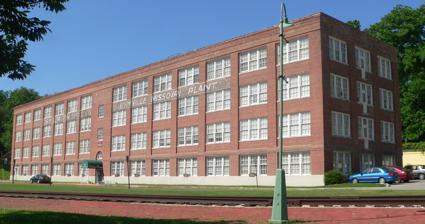
Building: Hamilton-Brown Shoe Company Building
Country: United States of America
Year built: 1919
United States historic place Hamilton-Brown Shoe Company Building U.S. National Register of Historic Places Hamilton-Brown Shoe Company Building, June 2015 Show map of Missouri Show map of the United States Location First St., Boonville, Missouri Coordinates 38°58′29″N 92°45′0″W / 38.97472°N 92.75000°W / 38.97472; -92.75000 Area less than one acre Architectural style Early 20th Cen. Industrial MPS Boonville Missouri MRA NRHP reference No. 82005305 Added to NRHP March 16, 1990 Hamilton-Brown Shoe Company Building , now the Selwyn Place Apartments , is a historic factory building located at Boonville , Cooper County, Missouri . It was built in 1919 by the Hamilton-Brown Shoe Company , and is a four-story, rectangular brick industrial building with a flat roof.  The roof is framed by a corbelled parapet capped with tile coping.  The building features a five-story elevator tower and four-story tower which housed restrooms.  Also on the property are the contributing power plant building and oil house. It was listed on the National Register of Historic Places in 1990. See also Hamilton-Brown Shoe Factory (Columbia, Missouri) Hamilton-Brown Shoe Factory (St. Louis, Missouri) References